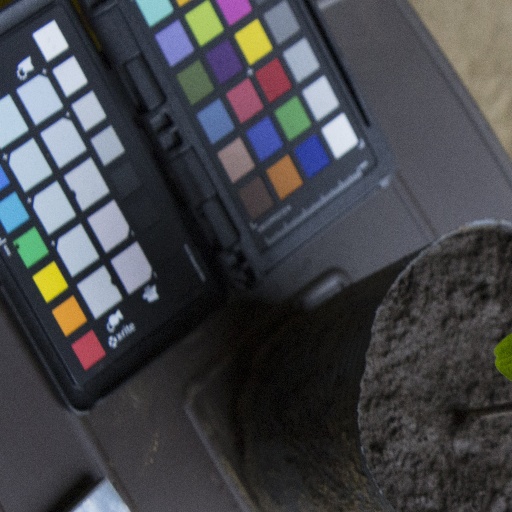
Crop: soybean